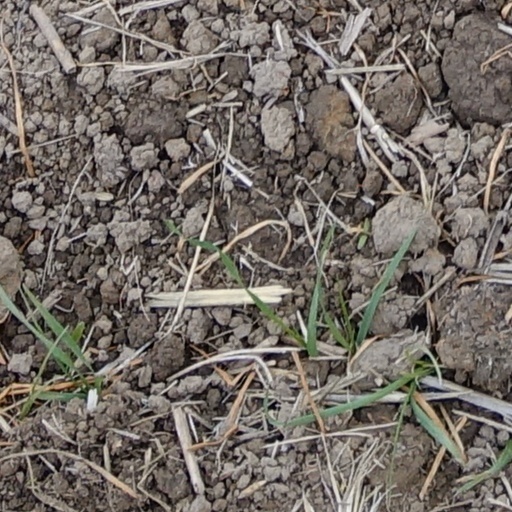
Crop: wheat